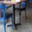
Label: table